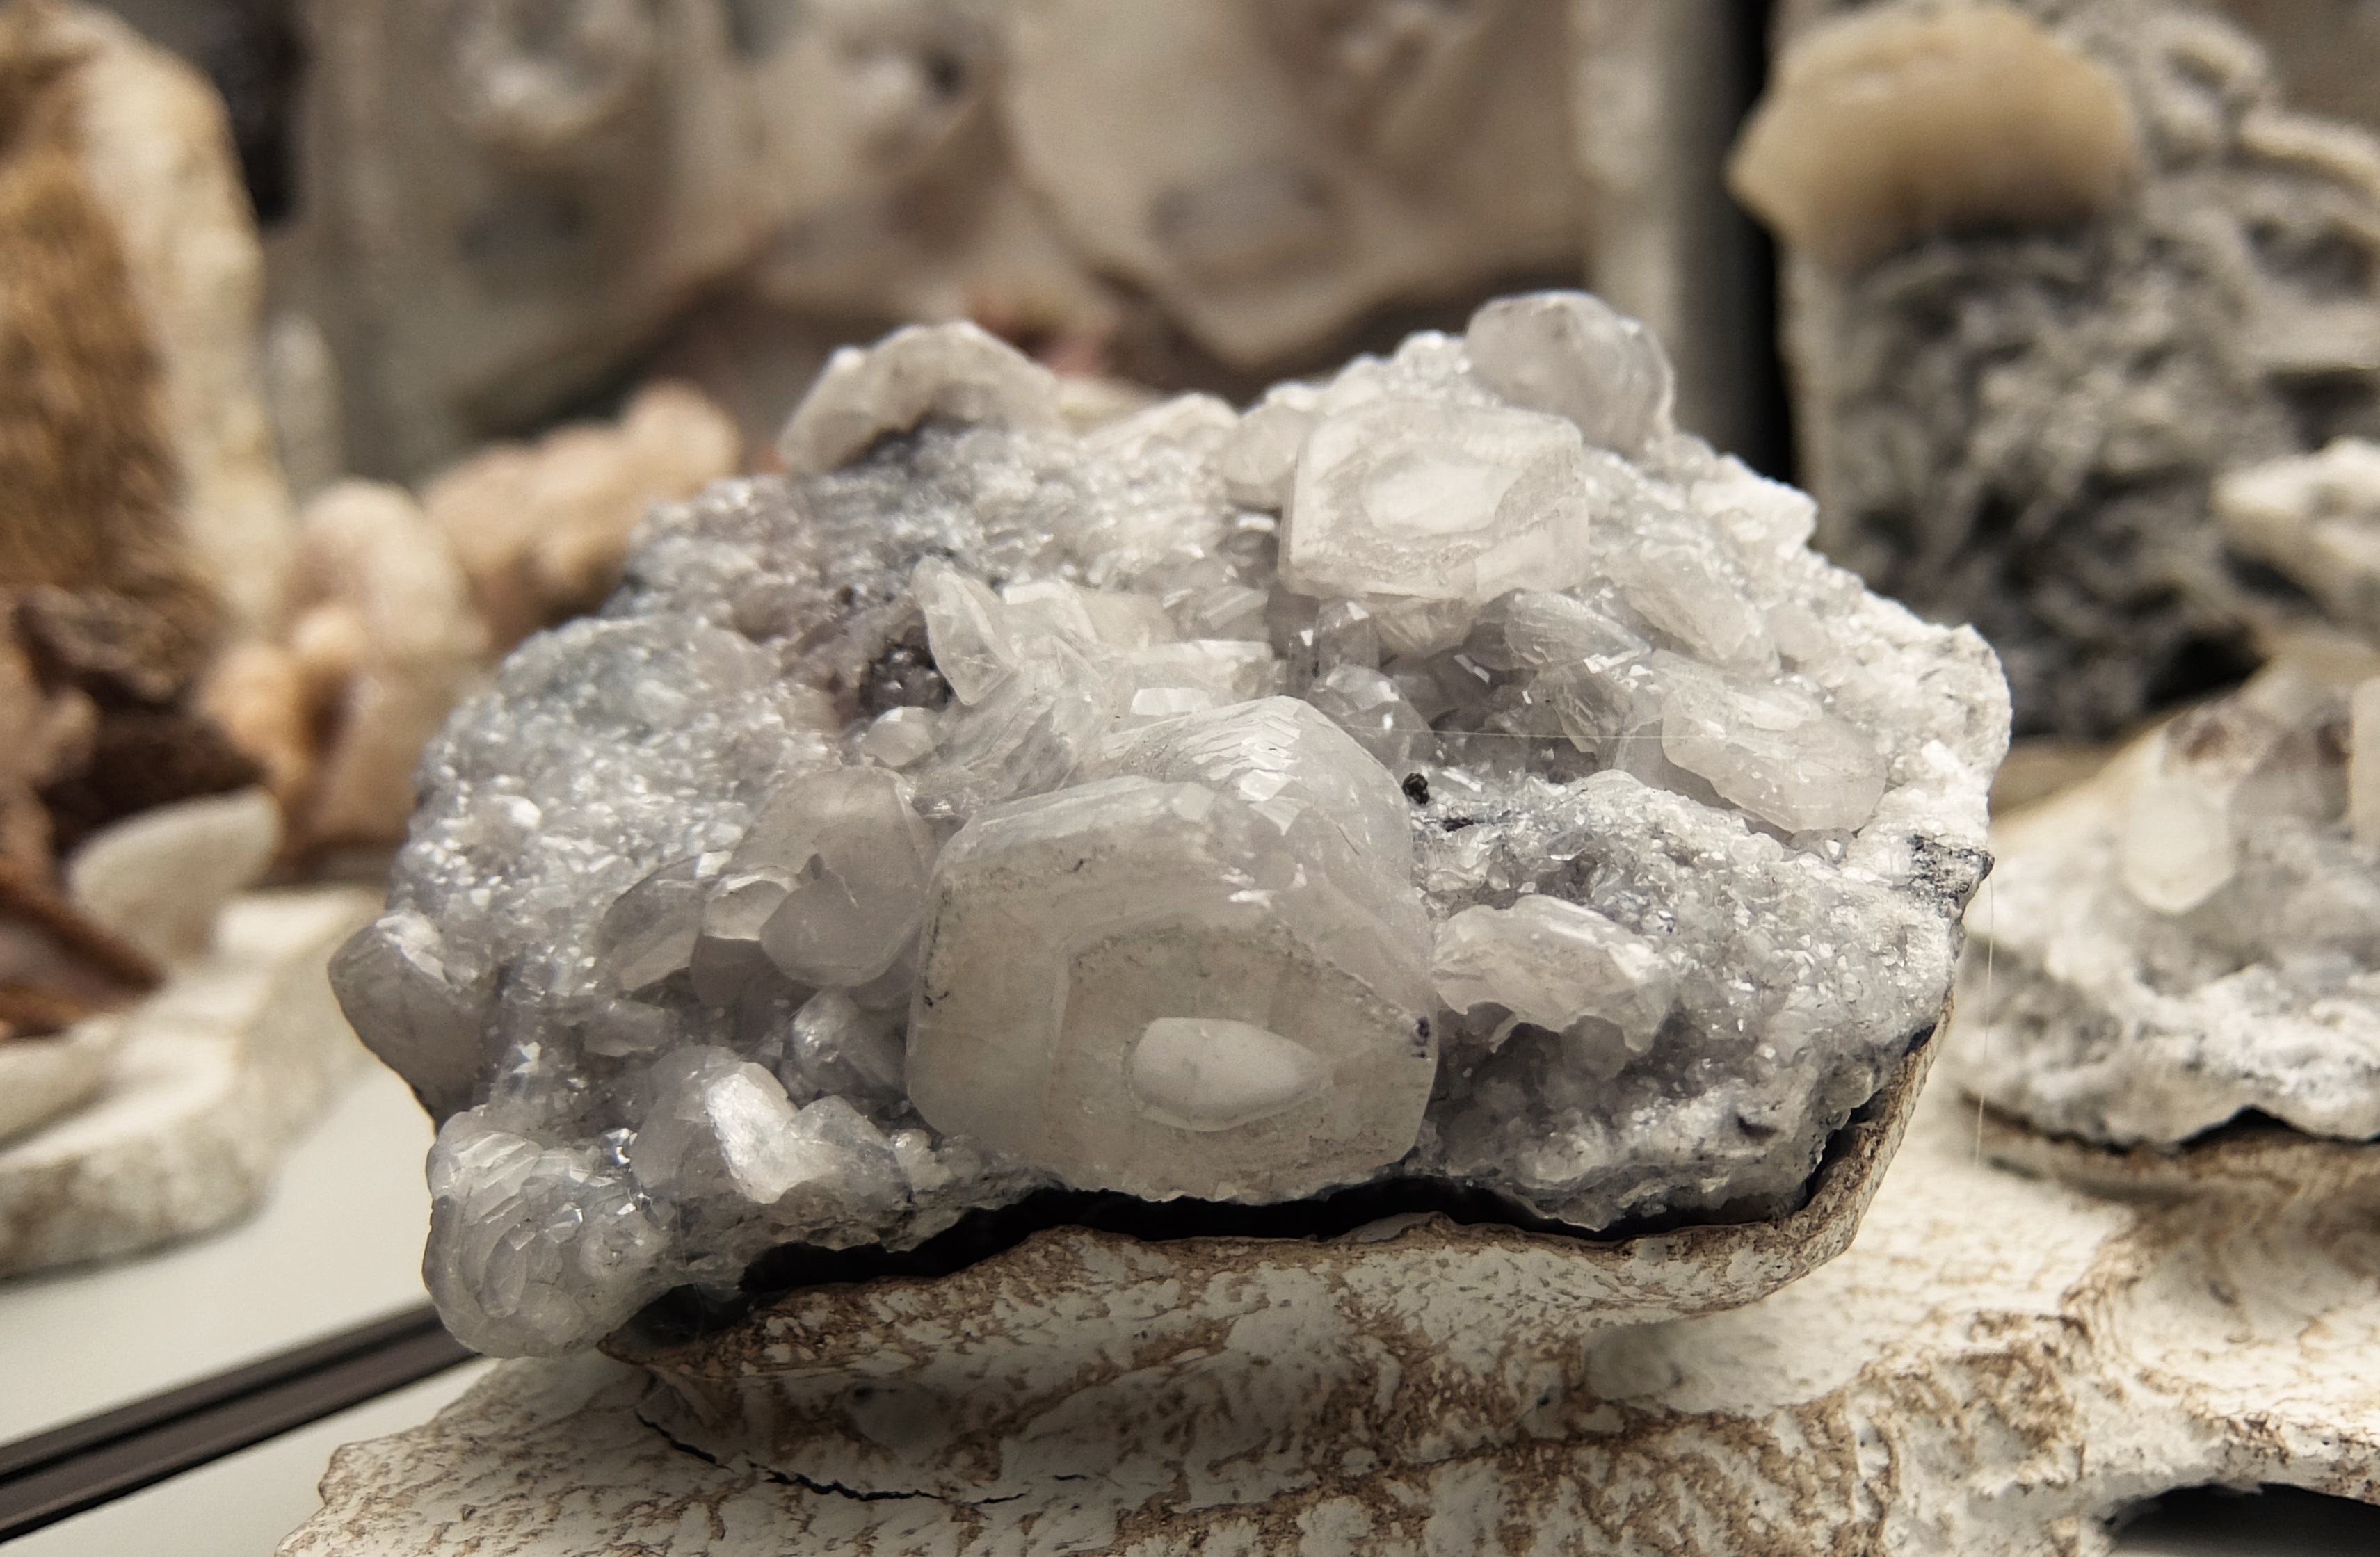
rock, stone, material, gem, crystal, mineral, quartz